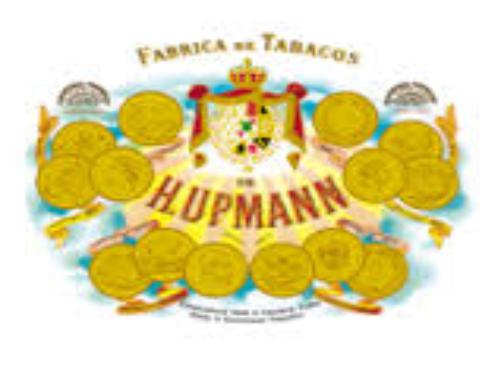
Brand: H. Upmann
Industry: Leisure